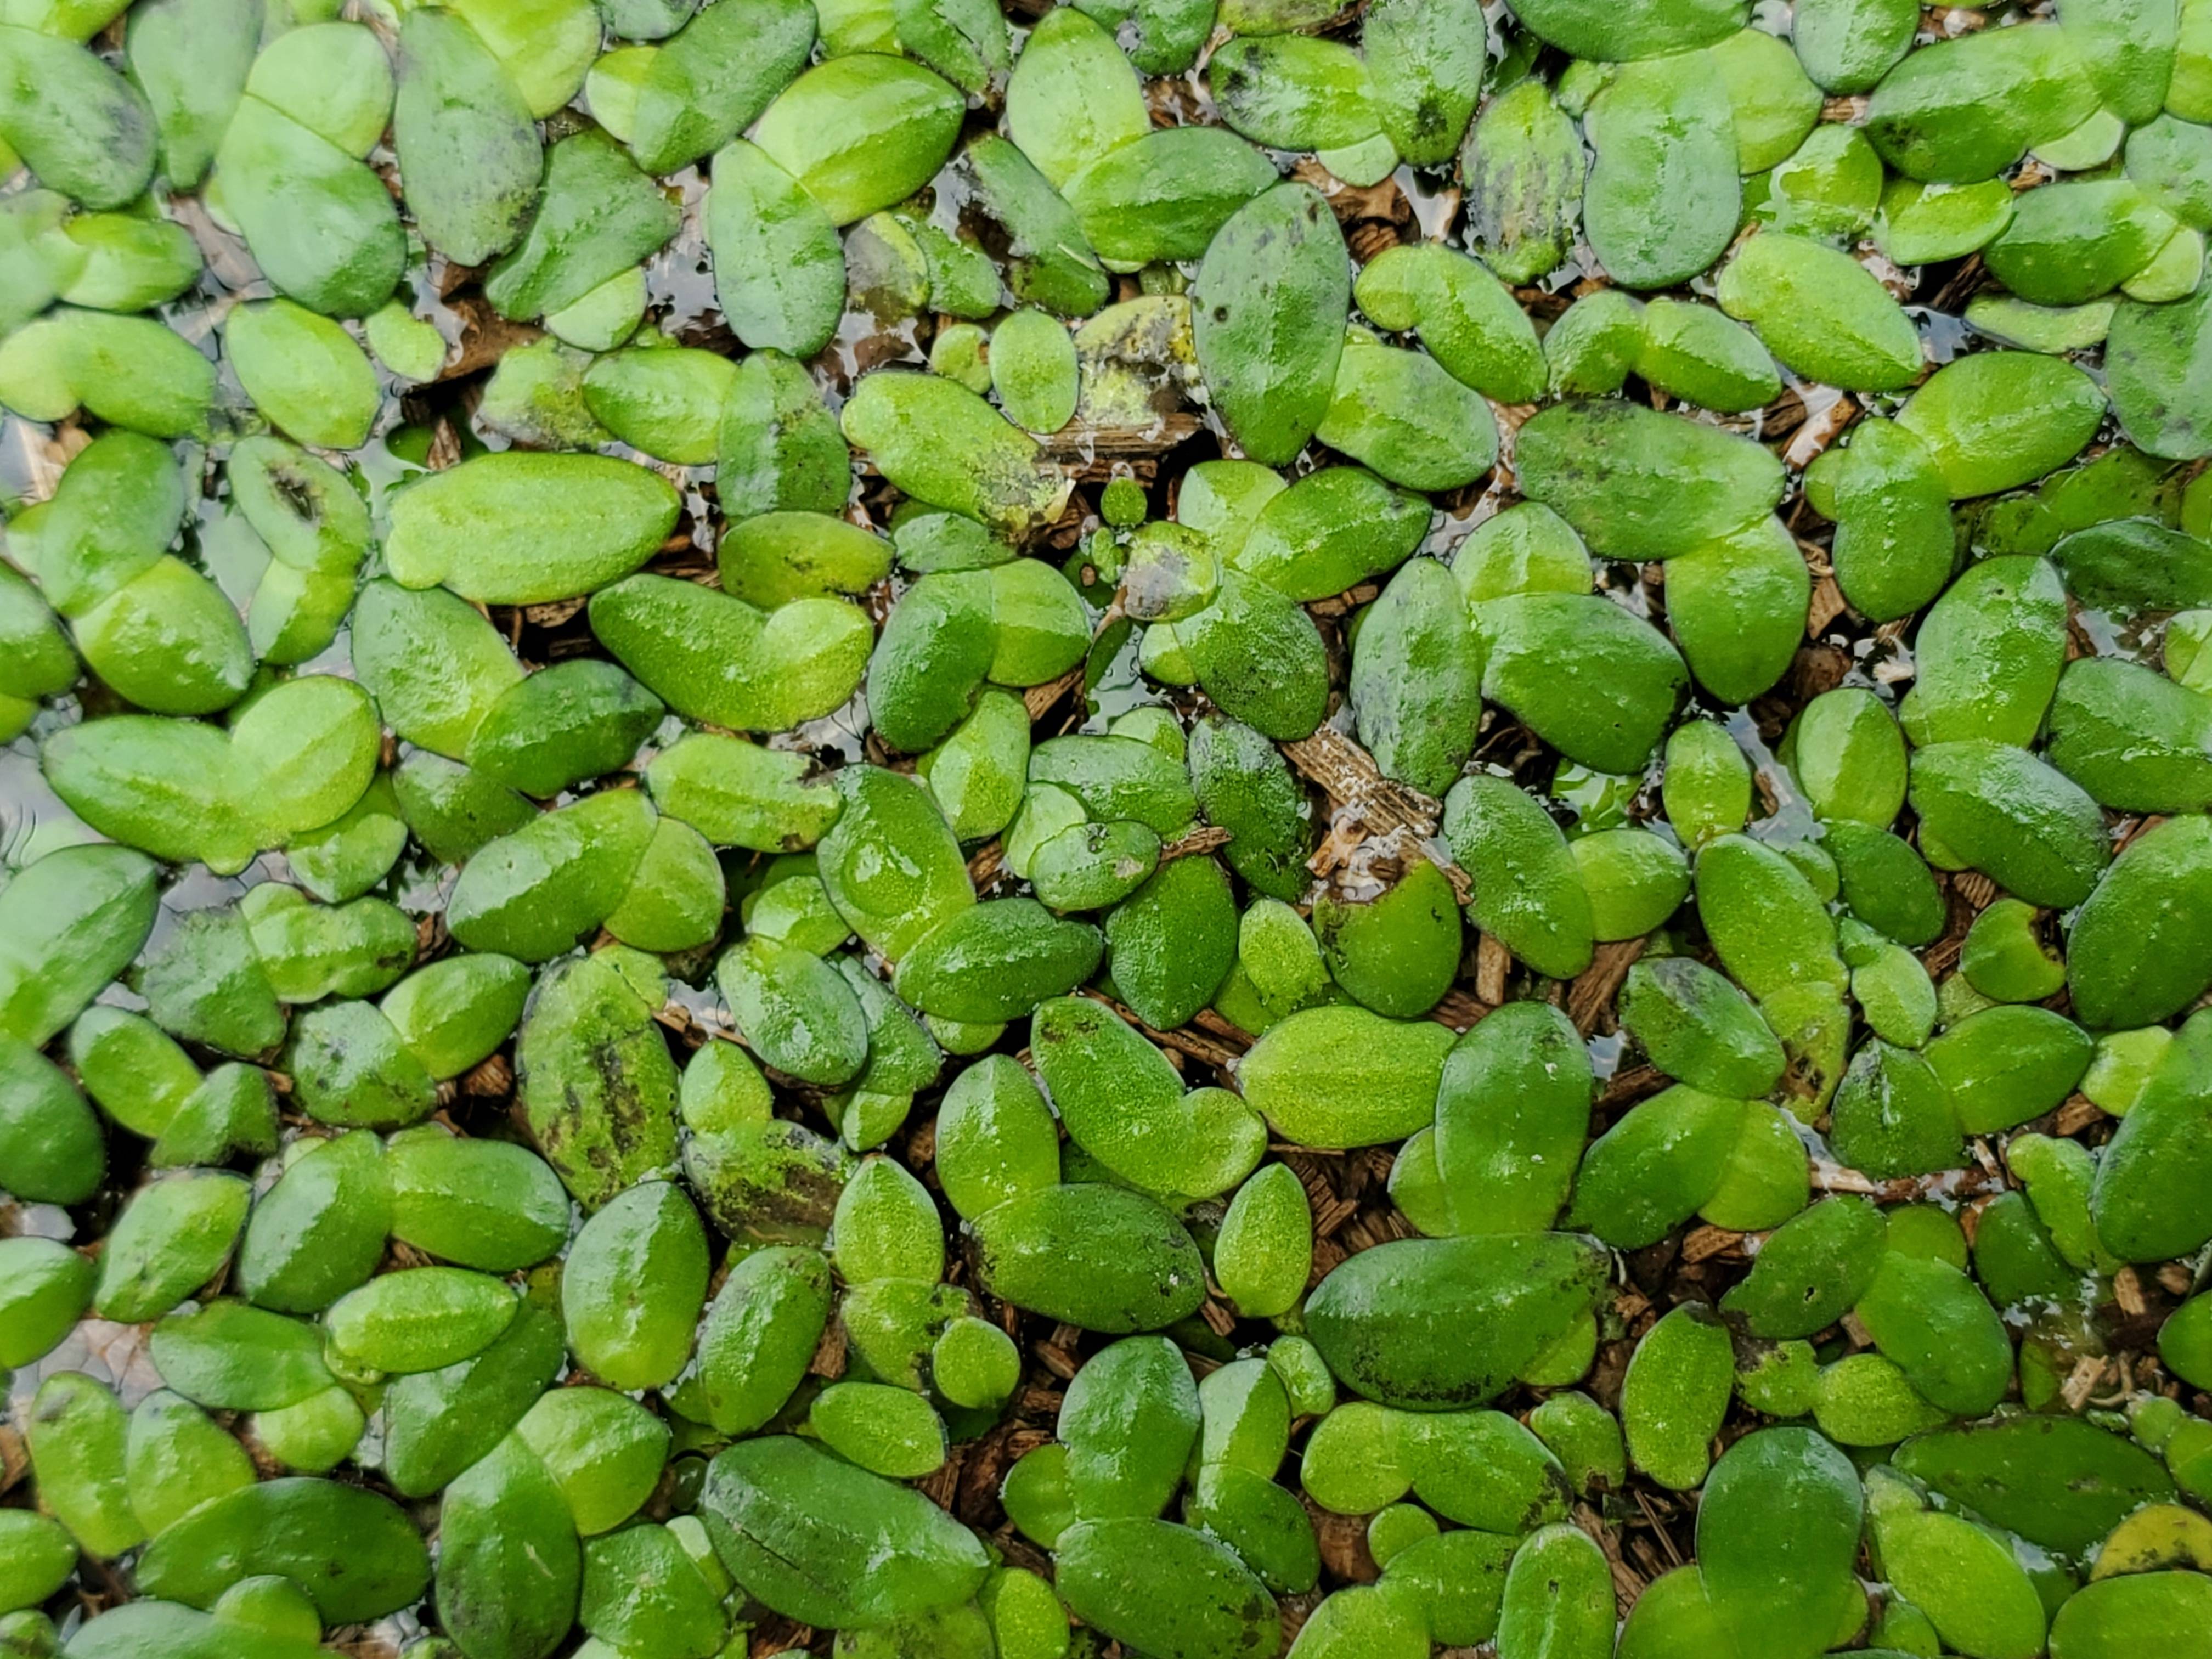
Species: Common Duckweeds (Lemna minor)